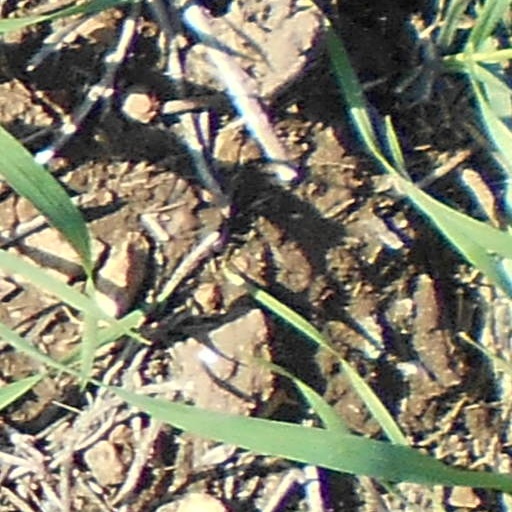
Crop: wheat